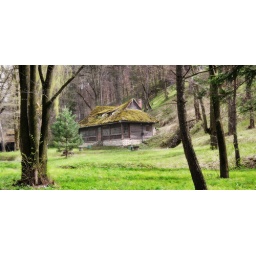
Little house in the forest